Bono

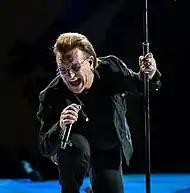
Bono performing in Amsterdam in July 2017

While accepting the 2003 Golden Globe Award for Best Original Song for "The Hands That Built America", Bono called the award "really, really fucking brilliant!" during the live television broadcast. In response, the Parents Television Council condemned Bono for his profanity and started a campaign for its members to file complaints with the FCC. Although Bono's use of "fuck" violated FCC indecency standards, the FCC refused to fine NBC because the network did not receive advance notice of the consequences of broadcasting such profanity and the profanity in question was not used in its literal sexual meaning.